Haskell Strait, Antarctica

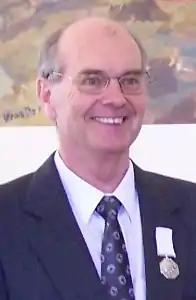
Timothy Haskell, in whose honour Haskell Strait is named

It is named after the New Zealand polar scientist Dr Timothy G. Haskell in 2009. It is unclear why it was not named previously as a strait. Possibly, this was because it is typically ice-covered and is dominated by the barrier (the McMurdo Ice Shelf). However, it dwarfs the other named ice-covered straits in the area - for example Moraine and White Straits which separate Minna Bluff from Black Island and White from Black Islands, respectively.